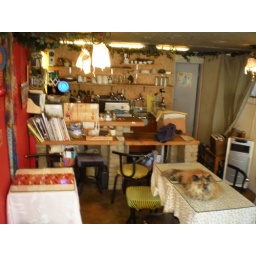
After the cat's bar in Hyehwa, here is the cat coffee. The place is tiny and cute, the cat is nice too.